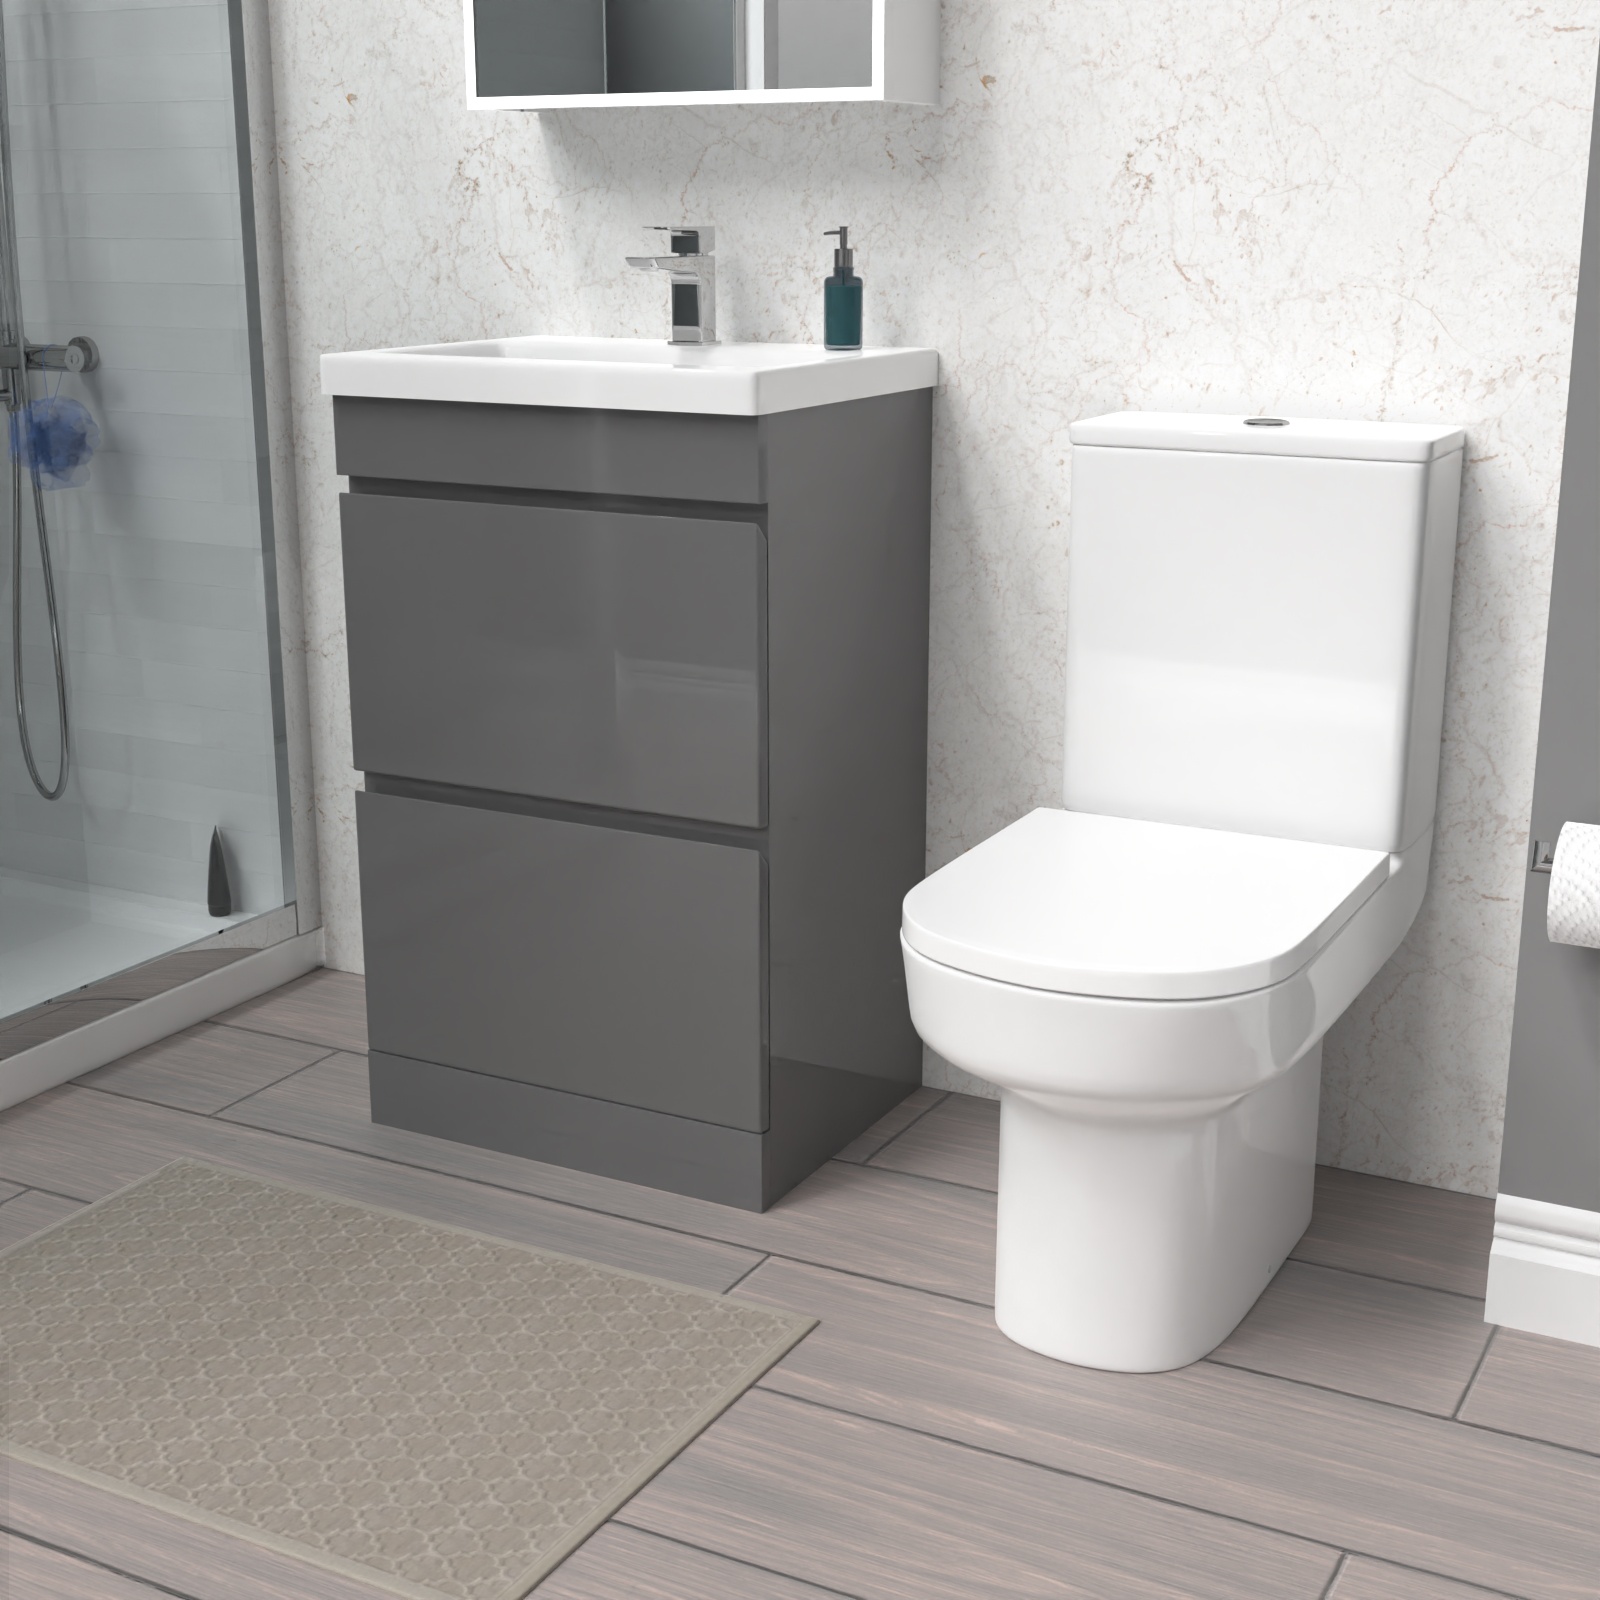
Alaska 500mm Steel Grey 2 Drawers Basin Vanity  & Rimless Close Couple Toilet
This 500mm 2 drawers freestanding basin vanity and close-coupled toilet set offers ample storage and washing space while minimising the space taken up in your bathroom. The vanity unit is a stylish and functional addition to any bathroom, featuring a high-quality ceramic basin and shelving underneath, making it ideal for everyday use. The vanity unit is constructed with water-resistant materials and has a sleek gloss finish, adding a modern touch to your bathroom. Also, our close-coupled toilet comes complete with a dual flush cistern and soft closed seat, making it safe for people of all ages to use and helping prevent fingers from getting trapped. This furniture combination is ideal for any modern bathroom. Key Features Ideal for smaller spaces, the basin vanity & close coupled toilet set maximizes functionality with a compact size. 100% water-resistant MDF construction, engineered with everyday use in mind The sleek design adds a modern touch to your bathroom, creating a contemporary atmosphere. Constructed from durable materials that make the furniture built to last withstand daily use. Easy access bathroom storage with soft closing doors Basin Vanity Style: Contemporary Height: 840 mm Width: 510 mm Depth: 395 mm Unit Type: Basin Vanity Unit Material: MDF Handles: Modern Handless Design Basin Included: Yes Basin Finish: White Basin Material: Ceramic Tap Hole: Single Overflow: Yes Mounting Type: Floorstanding Tap & Waste: separately Toilet Material: Ceramic Finish: Gloss White Height: 810mm Width: 370mm Projection: 615mm Cistern overflow: Internal Seat type: Soft close Fittings: UK standard size Rimless Package Contents 1 x Basin 1 x Vanity Unit 1 x Close coupled pan with seat cover 1 x Cistern 1 x Cistern Internals and Fittings Tap and waste are sold separately
Brand: Nes Home
Category: Hardware > Plumbing > Plumbing Fixtures > Bathroom Suites